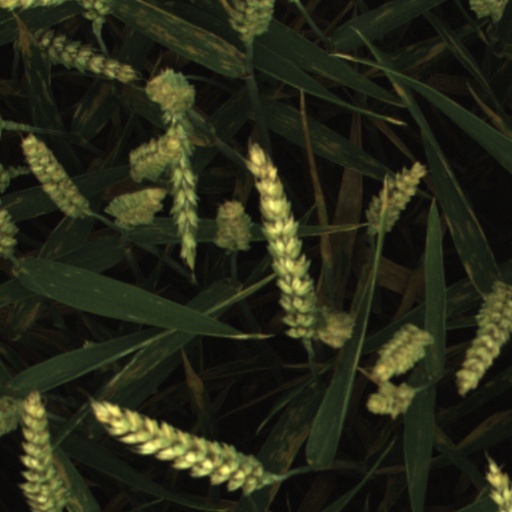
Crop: wheat